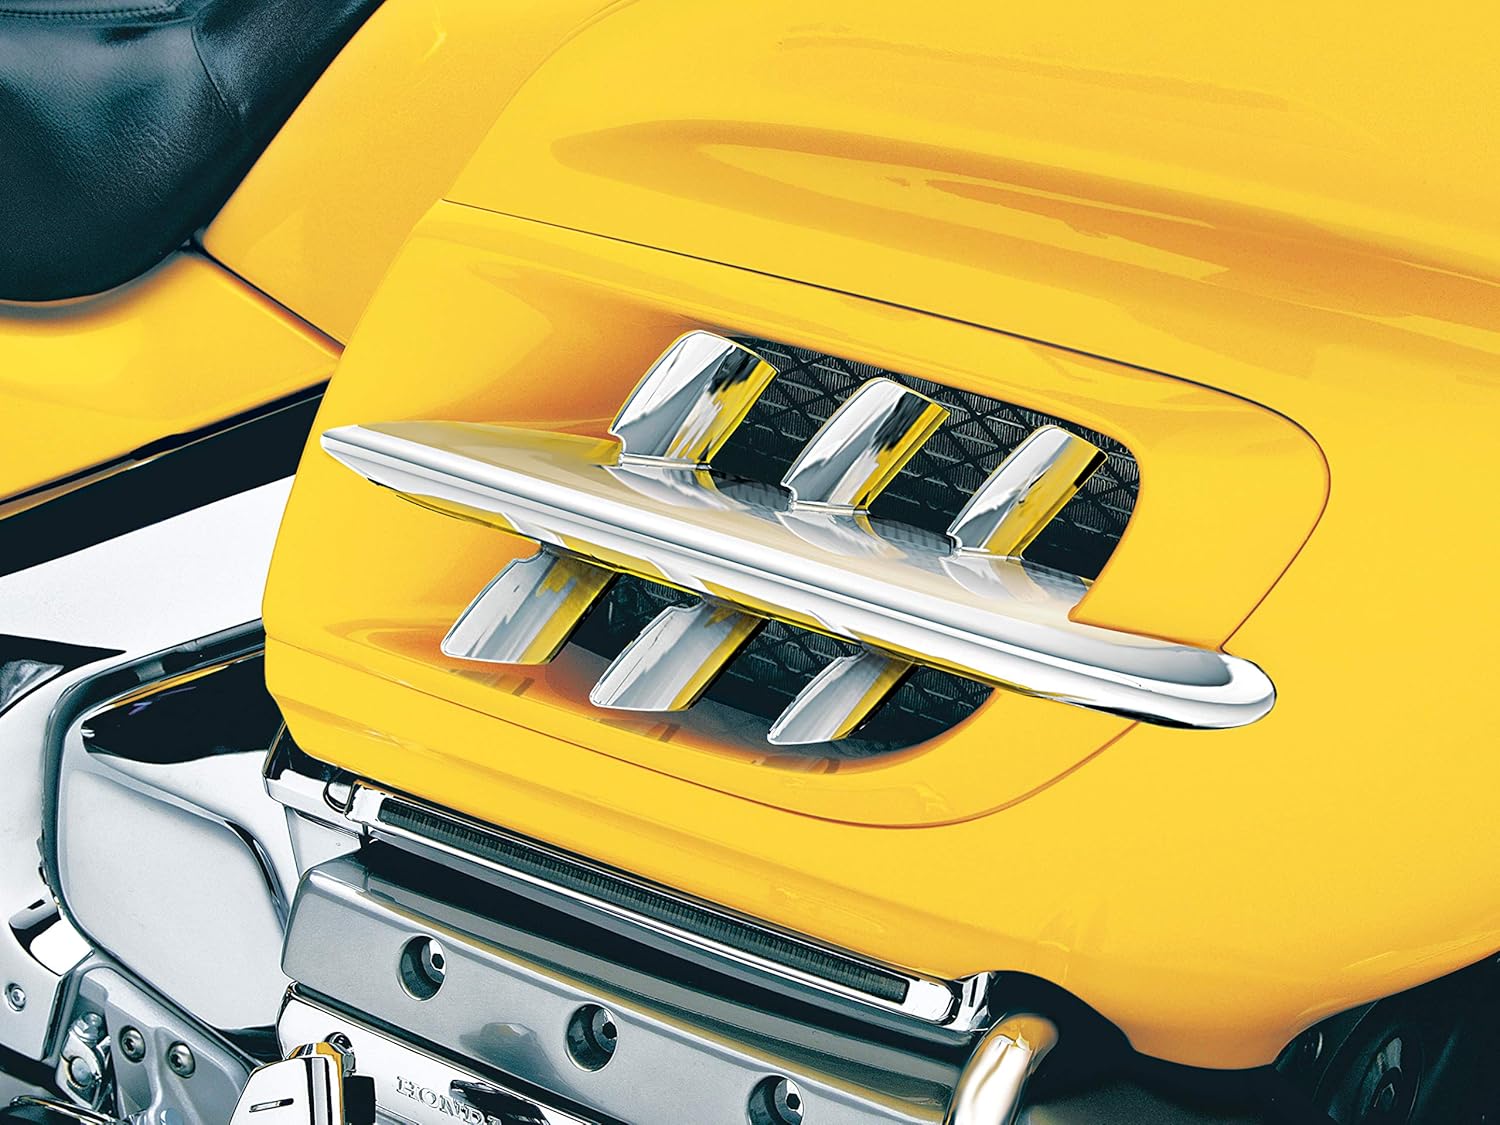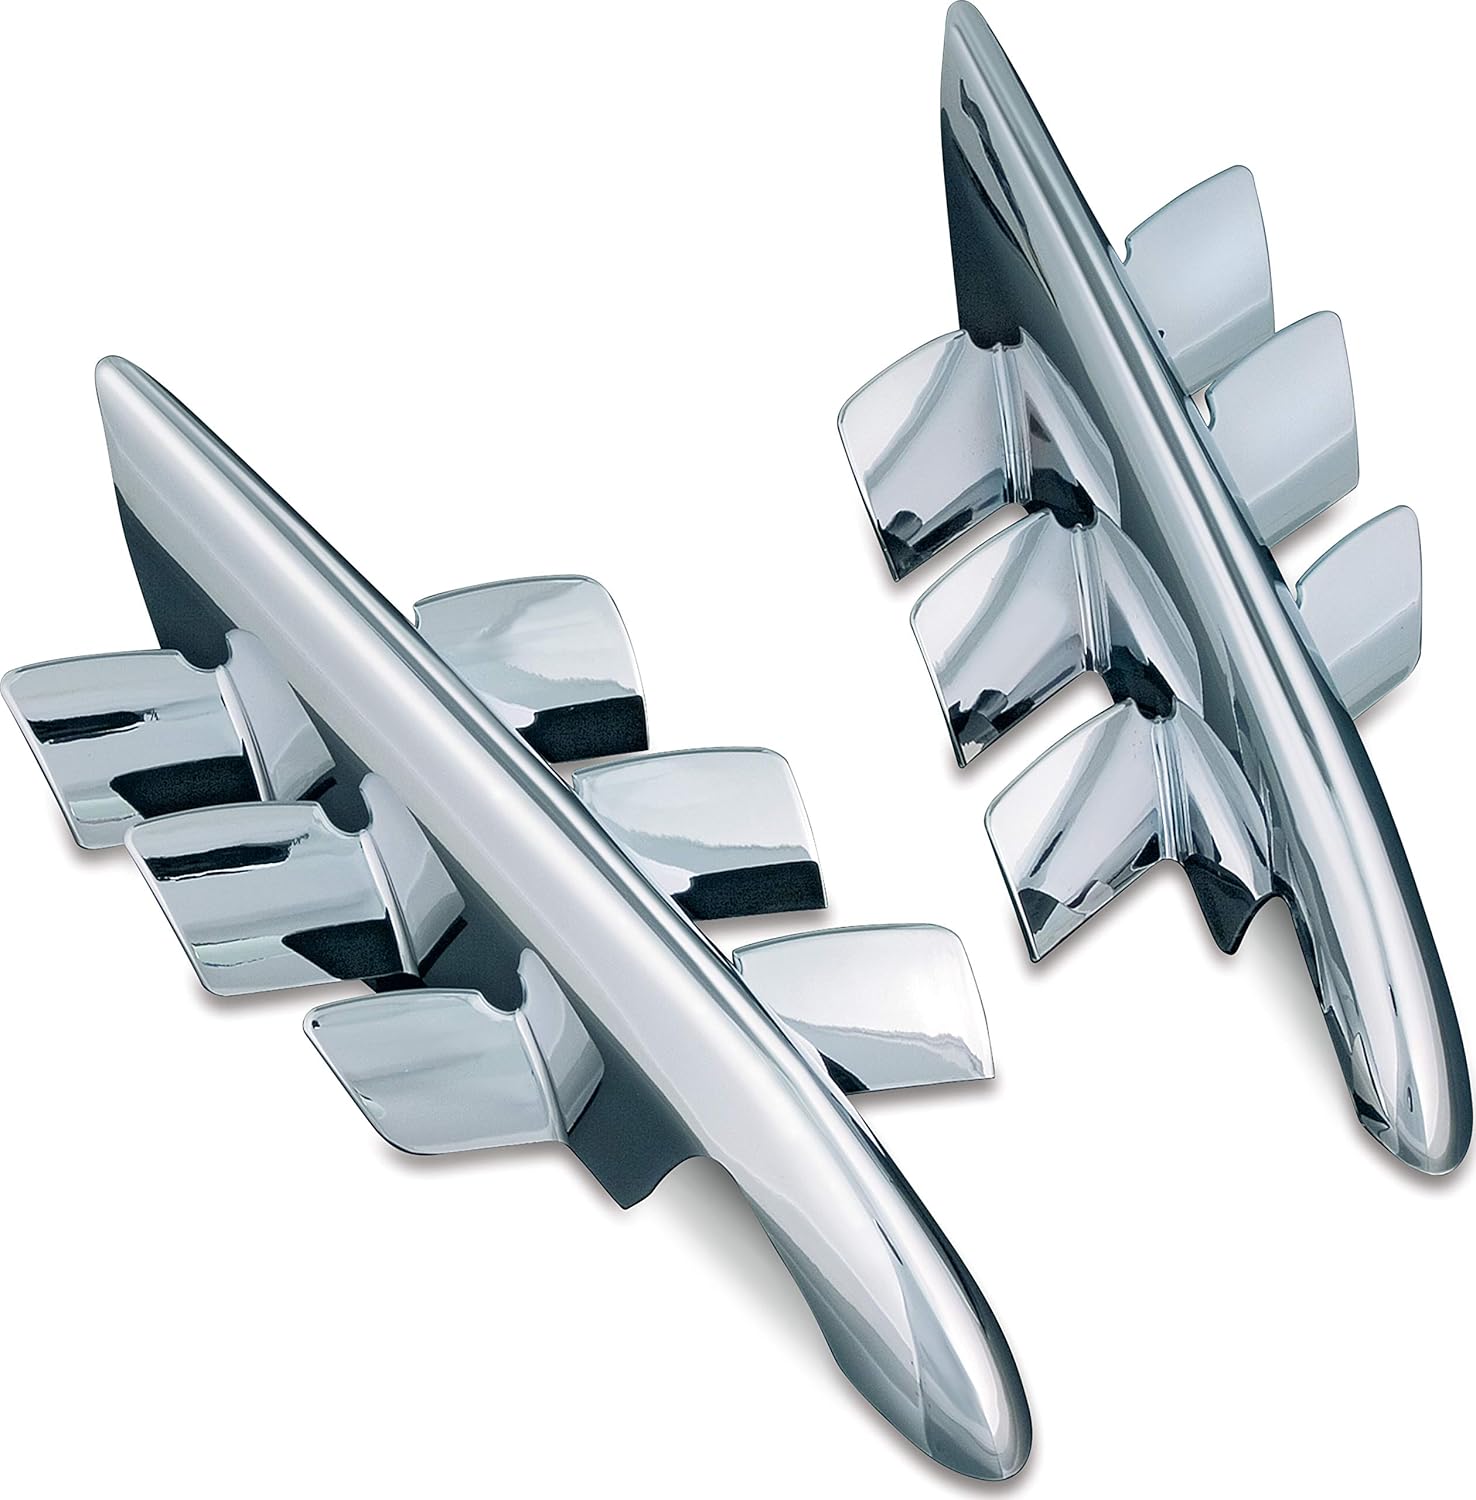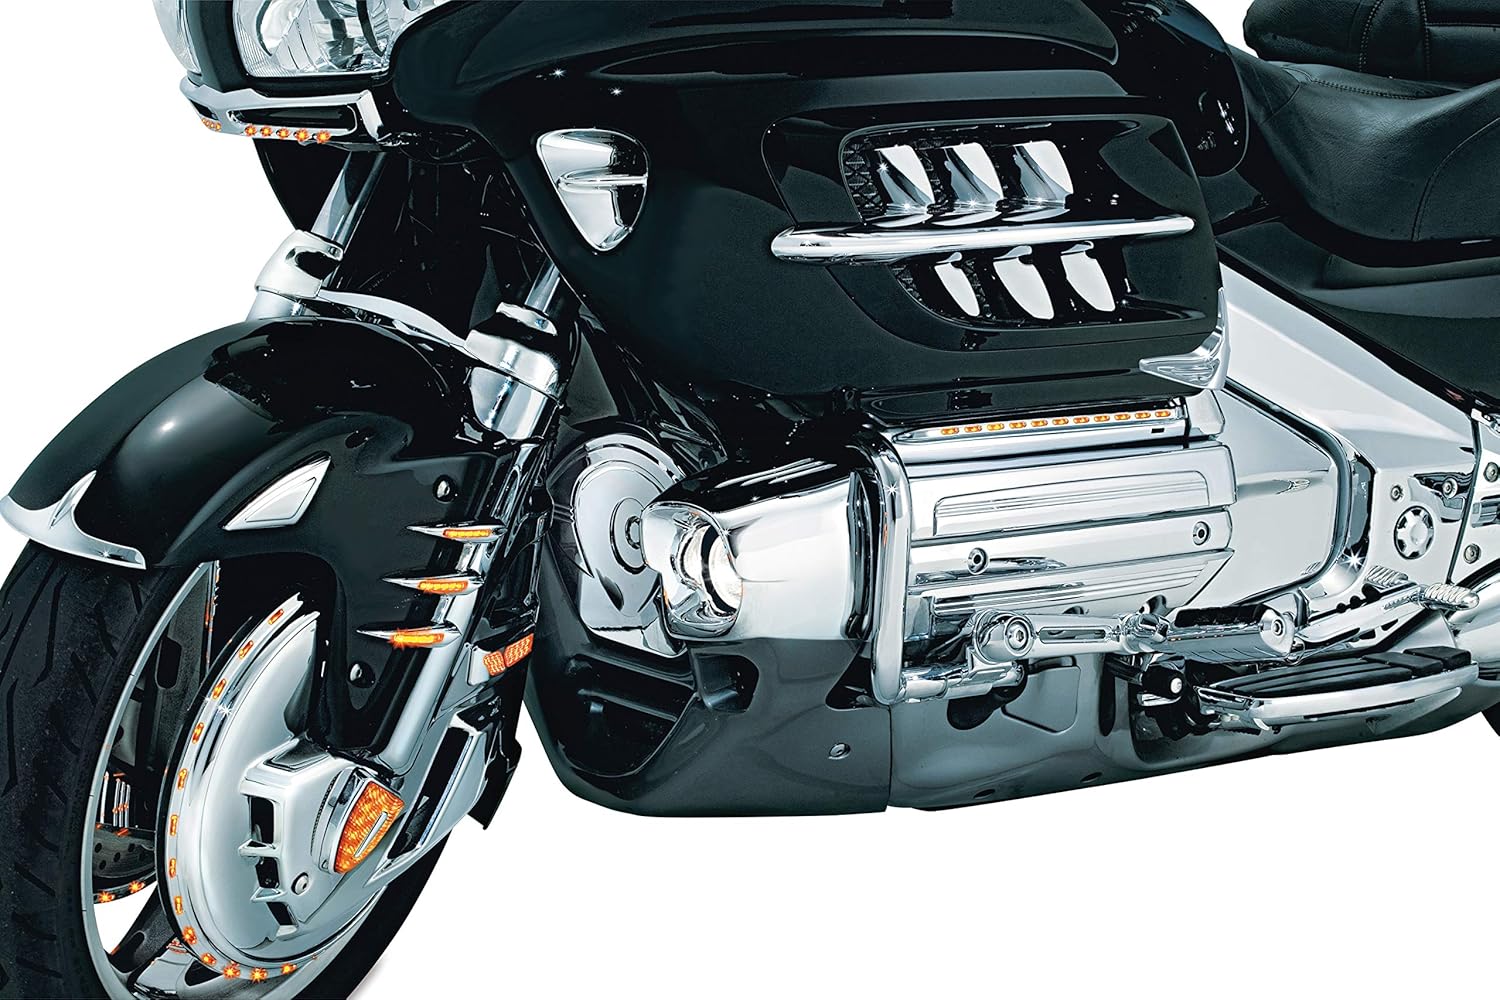
Kuryakyn 7314 Motorcycle Accent Accessory: Premier Shark Gills Fairing Accents for 2001-10 Honda Gold Wing GL1800 Motorcycles, Chrome, 1 Pair
Category: Automotive
The Kuryakyn V Shark Gills & Radiator Vent Trim (7314) is a ferocious one-two punch of style for your Gold Wing. The Premier Shark Gills & Radiator Vent Trim paired with these fairing accents deliver an aggressive look by transforming the vent and surrounding body panel for a razor-sharp appearance. The speed line-inspired design highlights fairing contours and turns your mile-munching Wing into an asphalt-eating predator. Includes (1) Left Shark Gill — Chrome, (1) Right Shark Gill — Chrome, (1) Hardware Kit Including: (1) Tubes of Silicone, (2) Alcohol Pads, (6) 12” Black Cable Ties; suggested tools for smooth installation: Side Cutter, Masking tape, Non-permanent Marker. This Kuryakyn part is most compatible with Gold Wing: '01-'10 GL1800 Models.
Features: It's hard to find a more ferocious one-two punch of style for your Gold Wing | The Premier Shark Gills & Radiator Vent Trim with these Fairing Accents deliver an aggressive look by transforming the vent and surrounding body panel for a razor-sharp appearance | The speed line-inspired design highlights fairing contours and turns your mile-munching Wing into an asphalt-eating predator | Includes (1) Left Shark Gill — Chrome, (1) Right Shark Gill — Chrome, (1) Hardware Kit Including: (1) Tubes of Silicone, (2) Alcohol Pads, (6) 12” Black Cable Ties; suggested tools for smooth installation: Side Cutter, Masking tape, Non-permanent Marker | This Kuryakyn part is most compatible with Gold Wing: '01-'10 GL1800 Models